Albert S. Janin

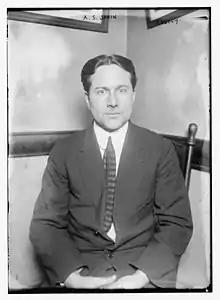

Albert Stanley Janin (1881–1931) was an American inventor of a hydro-airplane in 1907, independently of Glenn Curtiss. Even though Janin had had a prior patent, he lost in prolonged patent litigations to Curtiss on the grounds that Janin's designs did not disclose sufficient detail. Janin did win his claim first but then lost it on appeals. He was also credited with invention of the "inflammable [flammable] bullet" used during that war, and a catapult used to launch planes from ships. During World War I, he donated many of his patents to the government, for which he was honored by President Woodrow Wilson.